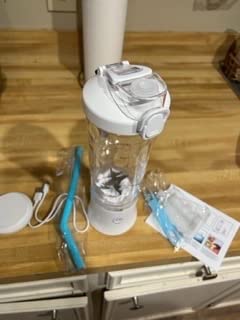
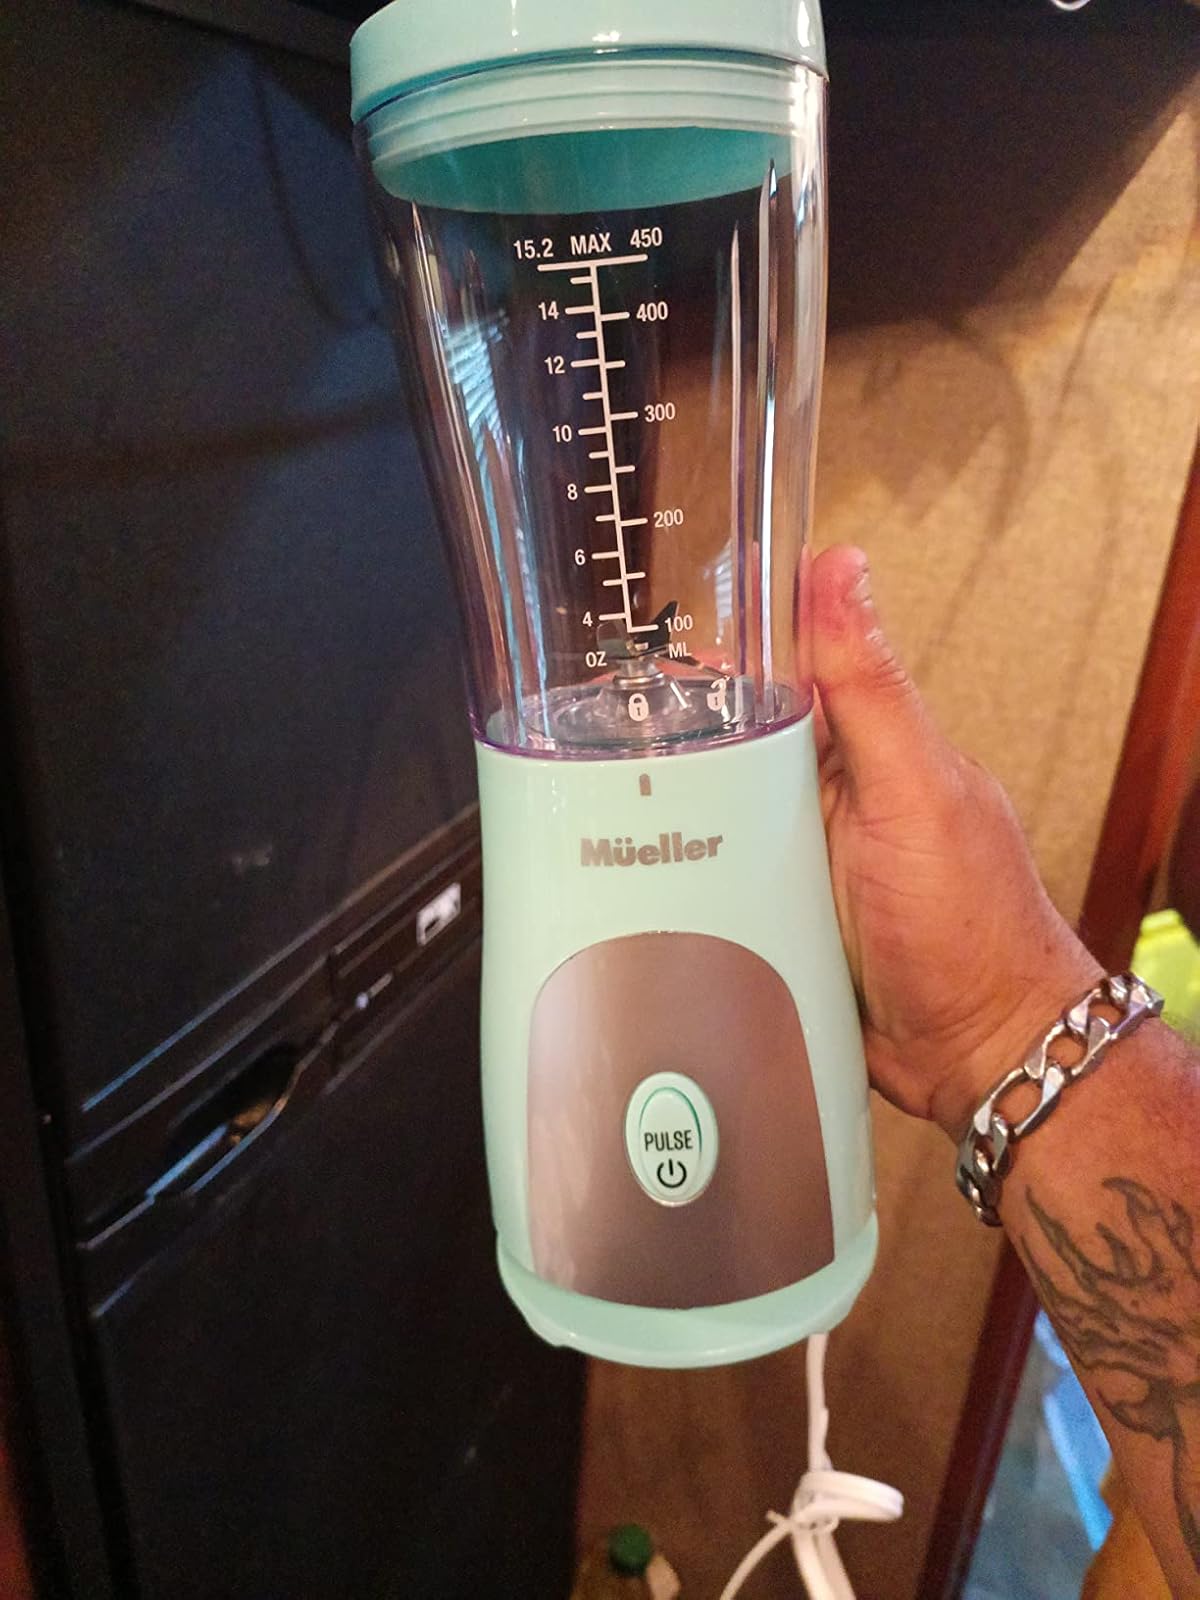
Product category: items_blender
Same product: no